Candice Bergen

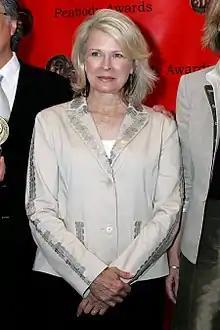
Bergen at the 65th Annual Peabody Awards in New York City, 2006

After playing the role of Murphy Brown, Bergen was offered a chance to work as a real-life journalist. After the show ended in 1998, CBS approached her to cover stories for "60 Minutes". She declined, saying she did not want to blur the lines between actor and journalist.